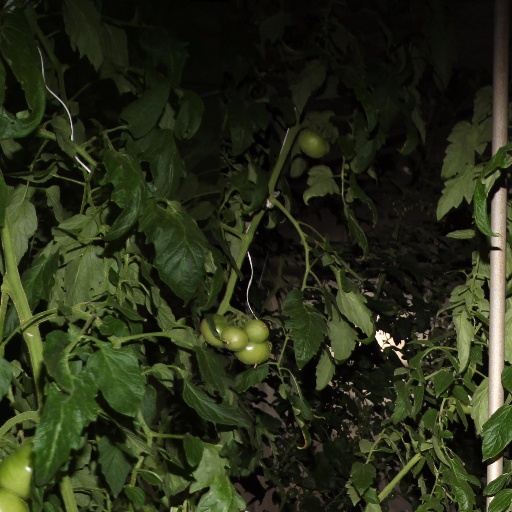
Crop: tomato